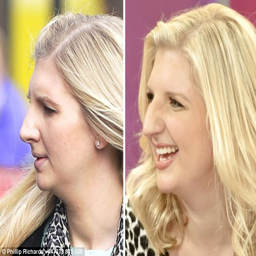
person right before she had surgery to correct a bump in her nose